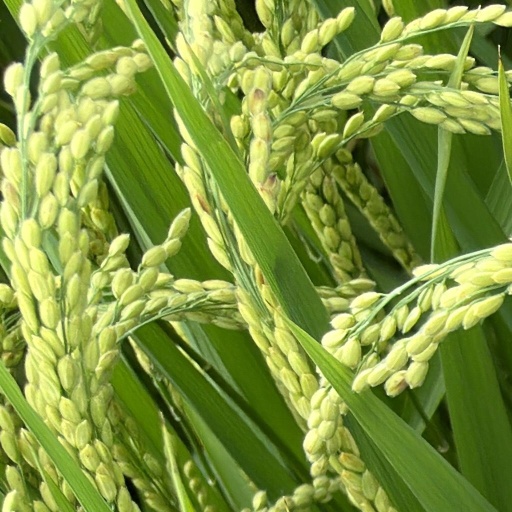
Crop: rice